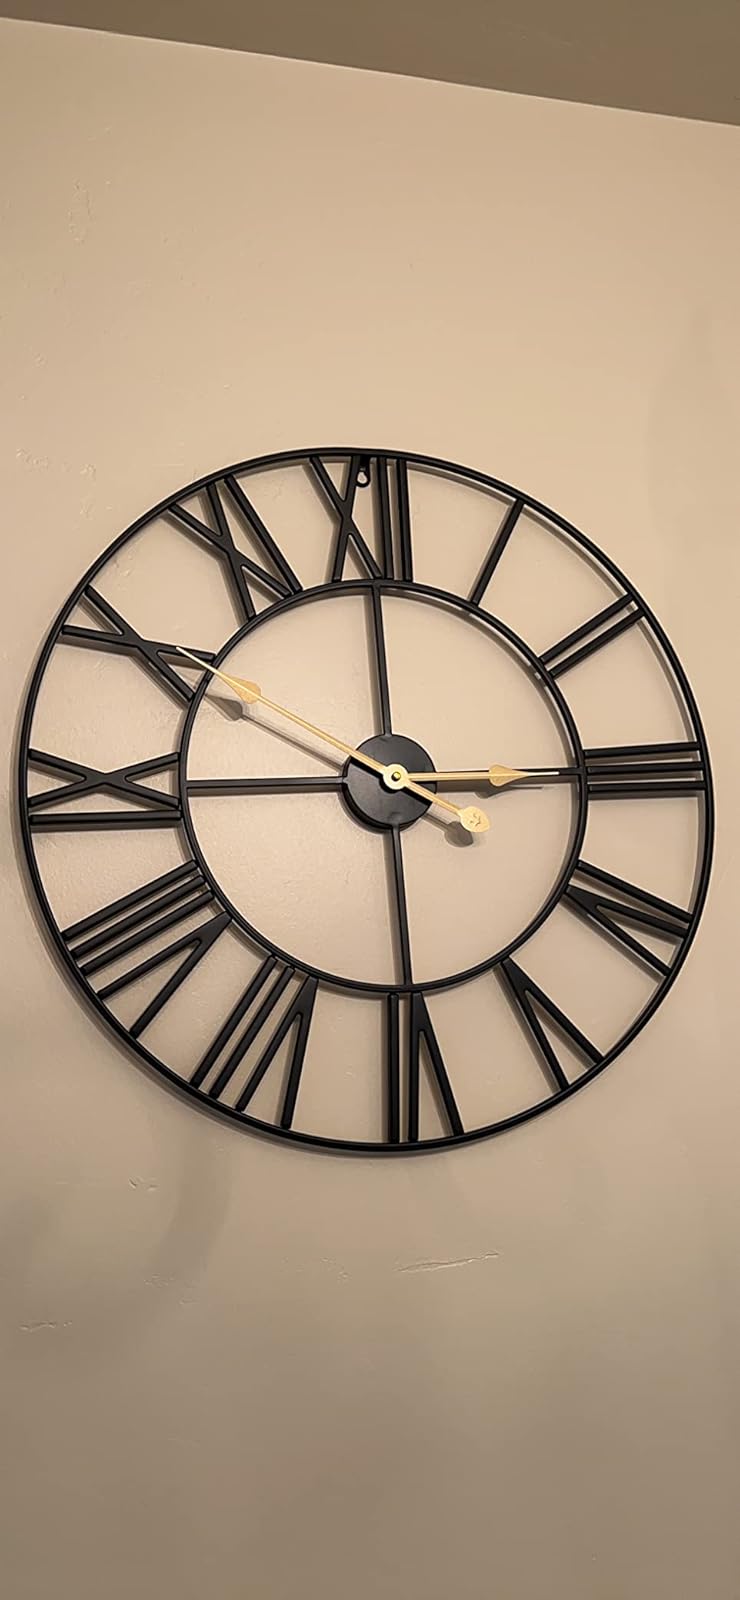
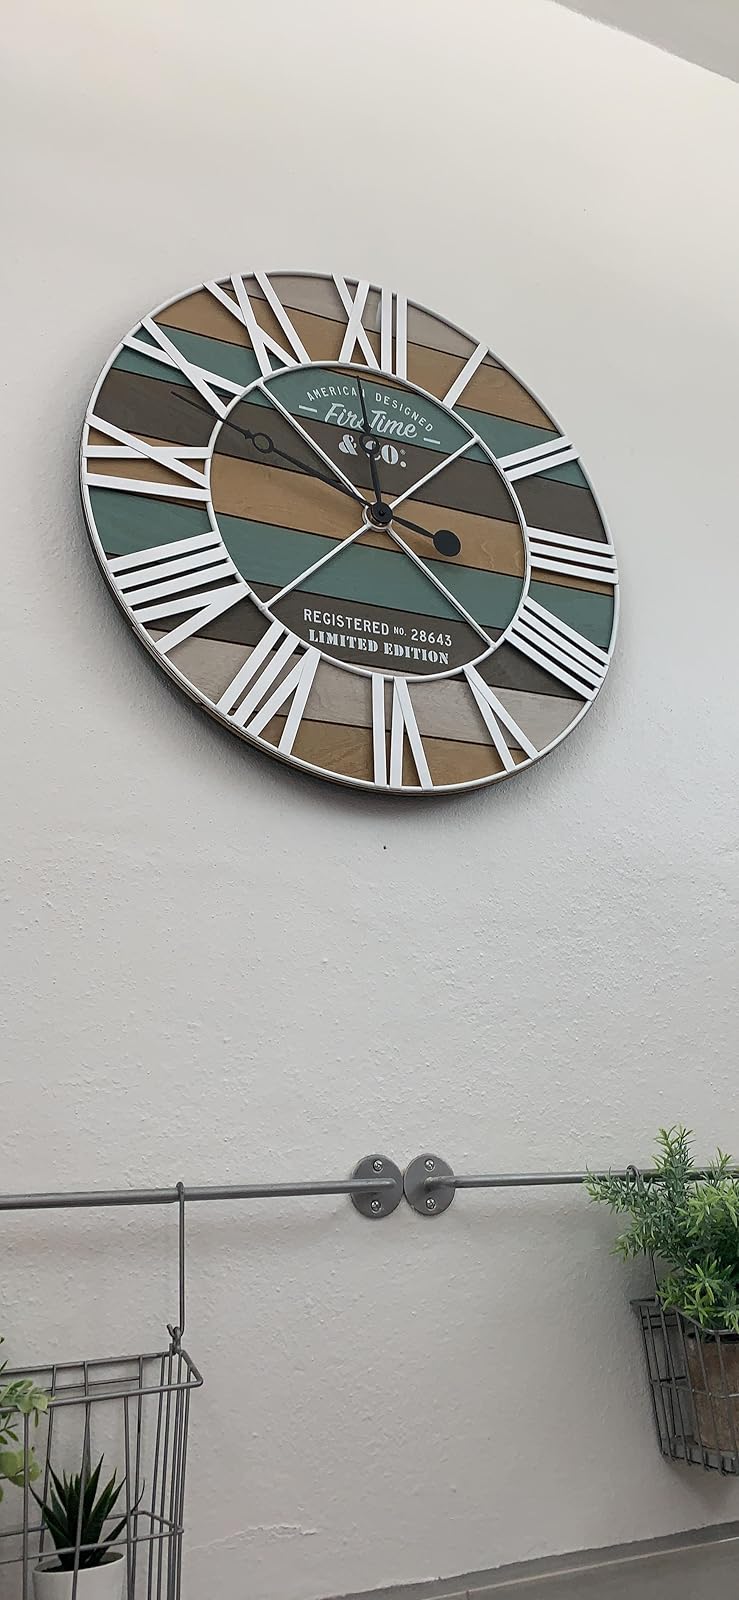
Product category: clock
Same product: no